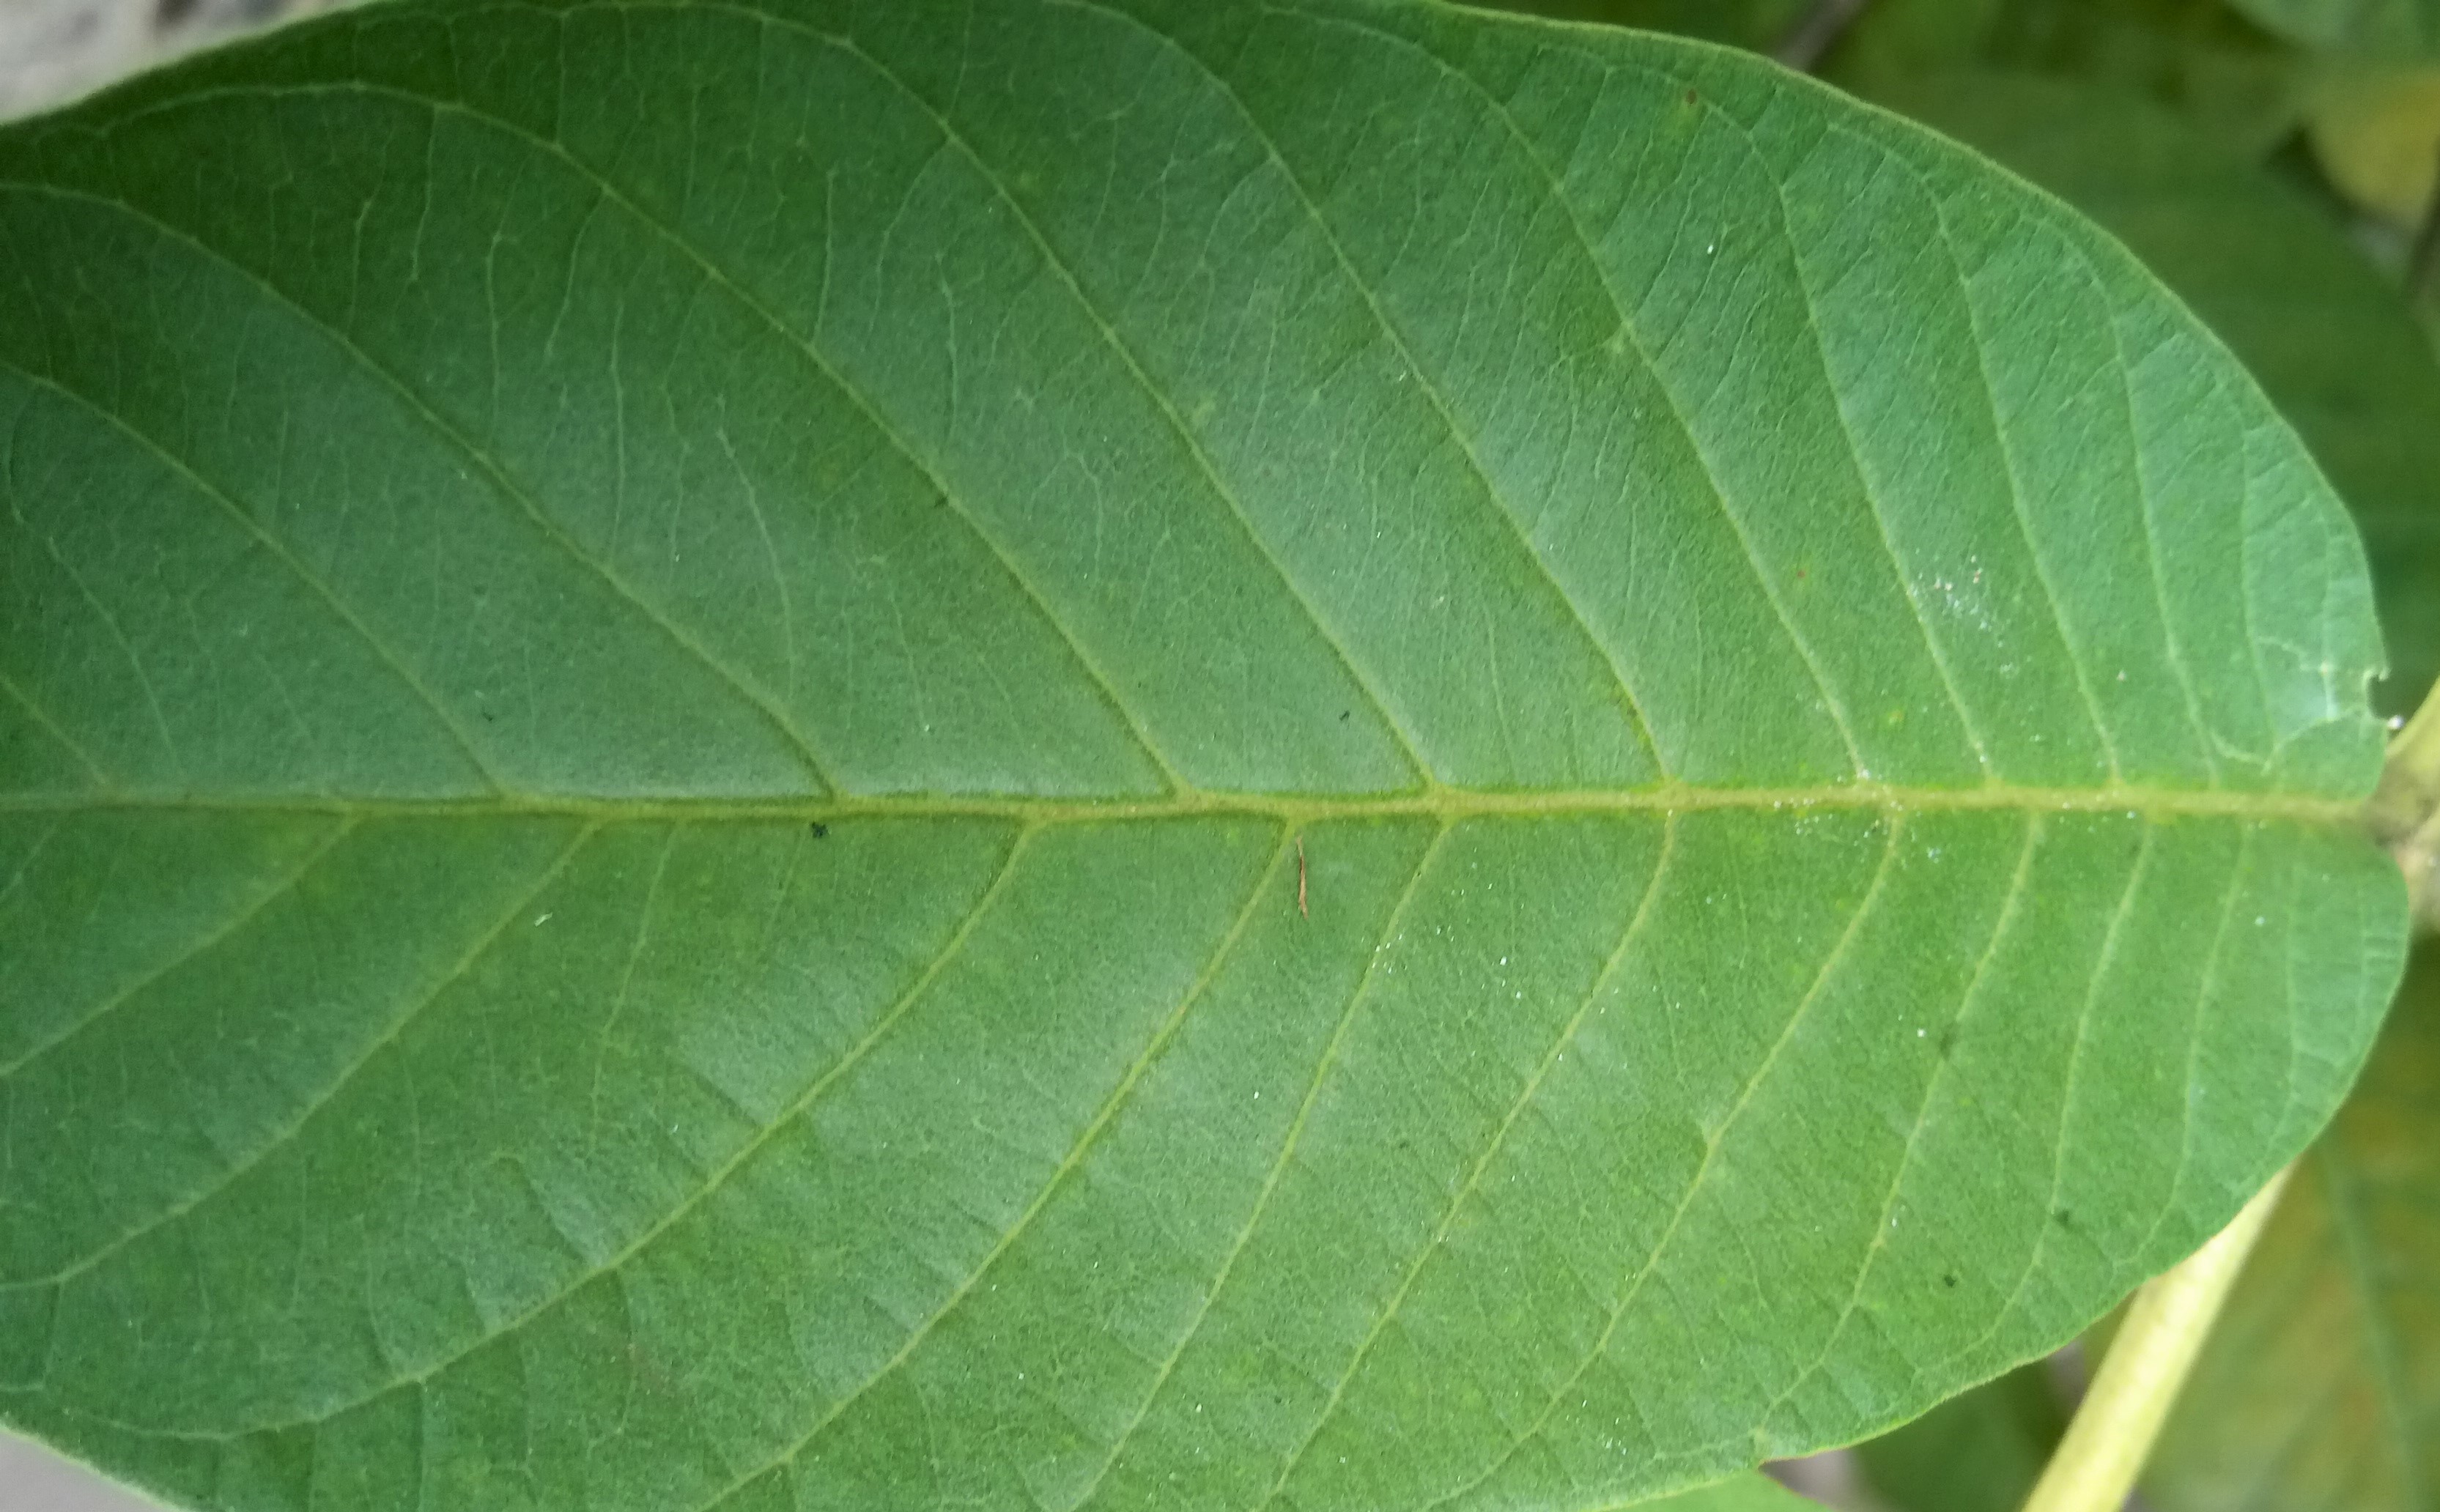
Label: Disease Free